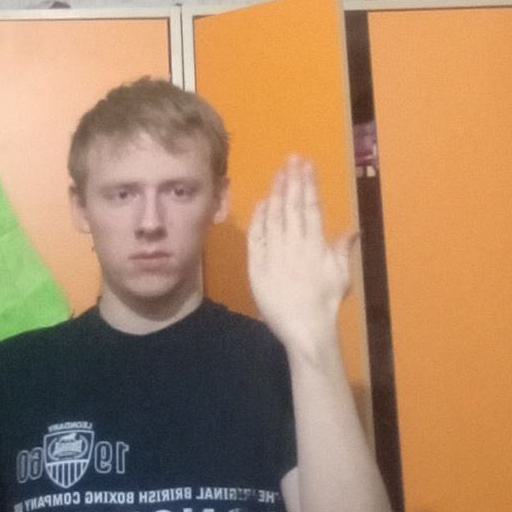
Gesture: stop_inverted